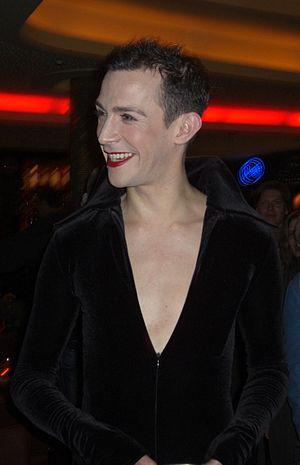
Le Berliner Kabarett Anstalt est un cabaret berlinois situé dans l'arrondissement de Friedrichshain-Kreuzberg, au 34 de la rue Mehringdamm.